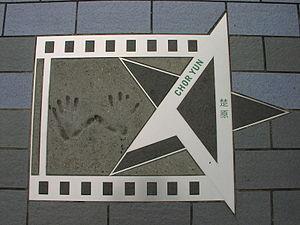
Chu Yuan né le 16 septembre 1934 à Canton, est un réalisateur hongkongais. Il est un des réalisateurs majeurs de la Shaw Brothers dans les années 1970 et 1980.